Sky position (RA, Dec in degrees): 347.142, -0.02608
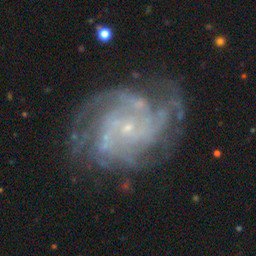
Galaxy morphology: Unbarred Loose Spiral Galaxies